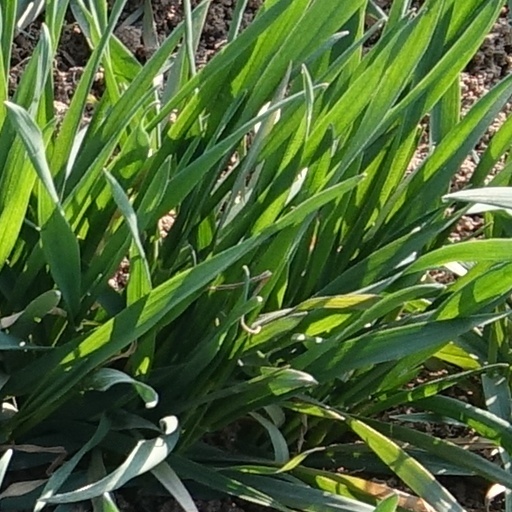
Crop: wheat